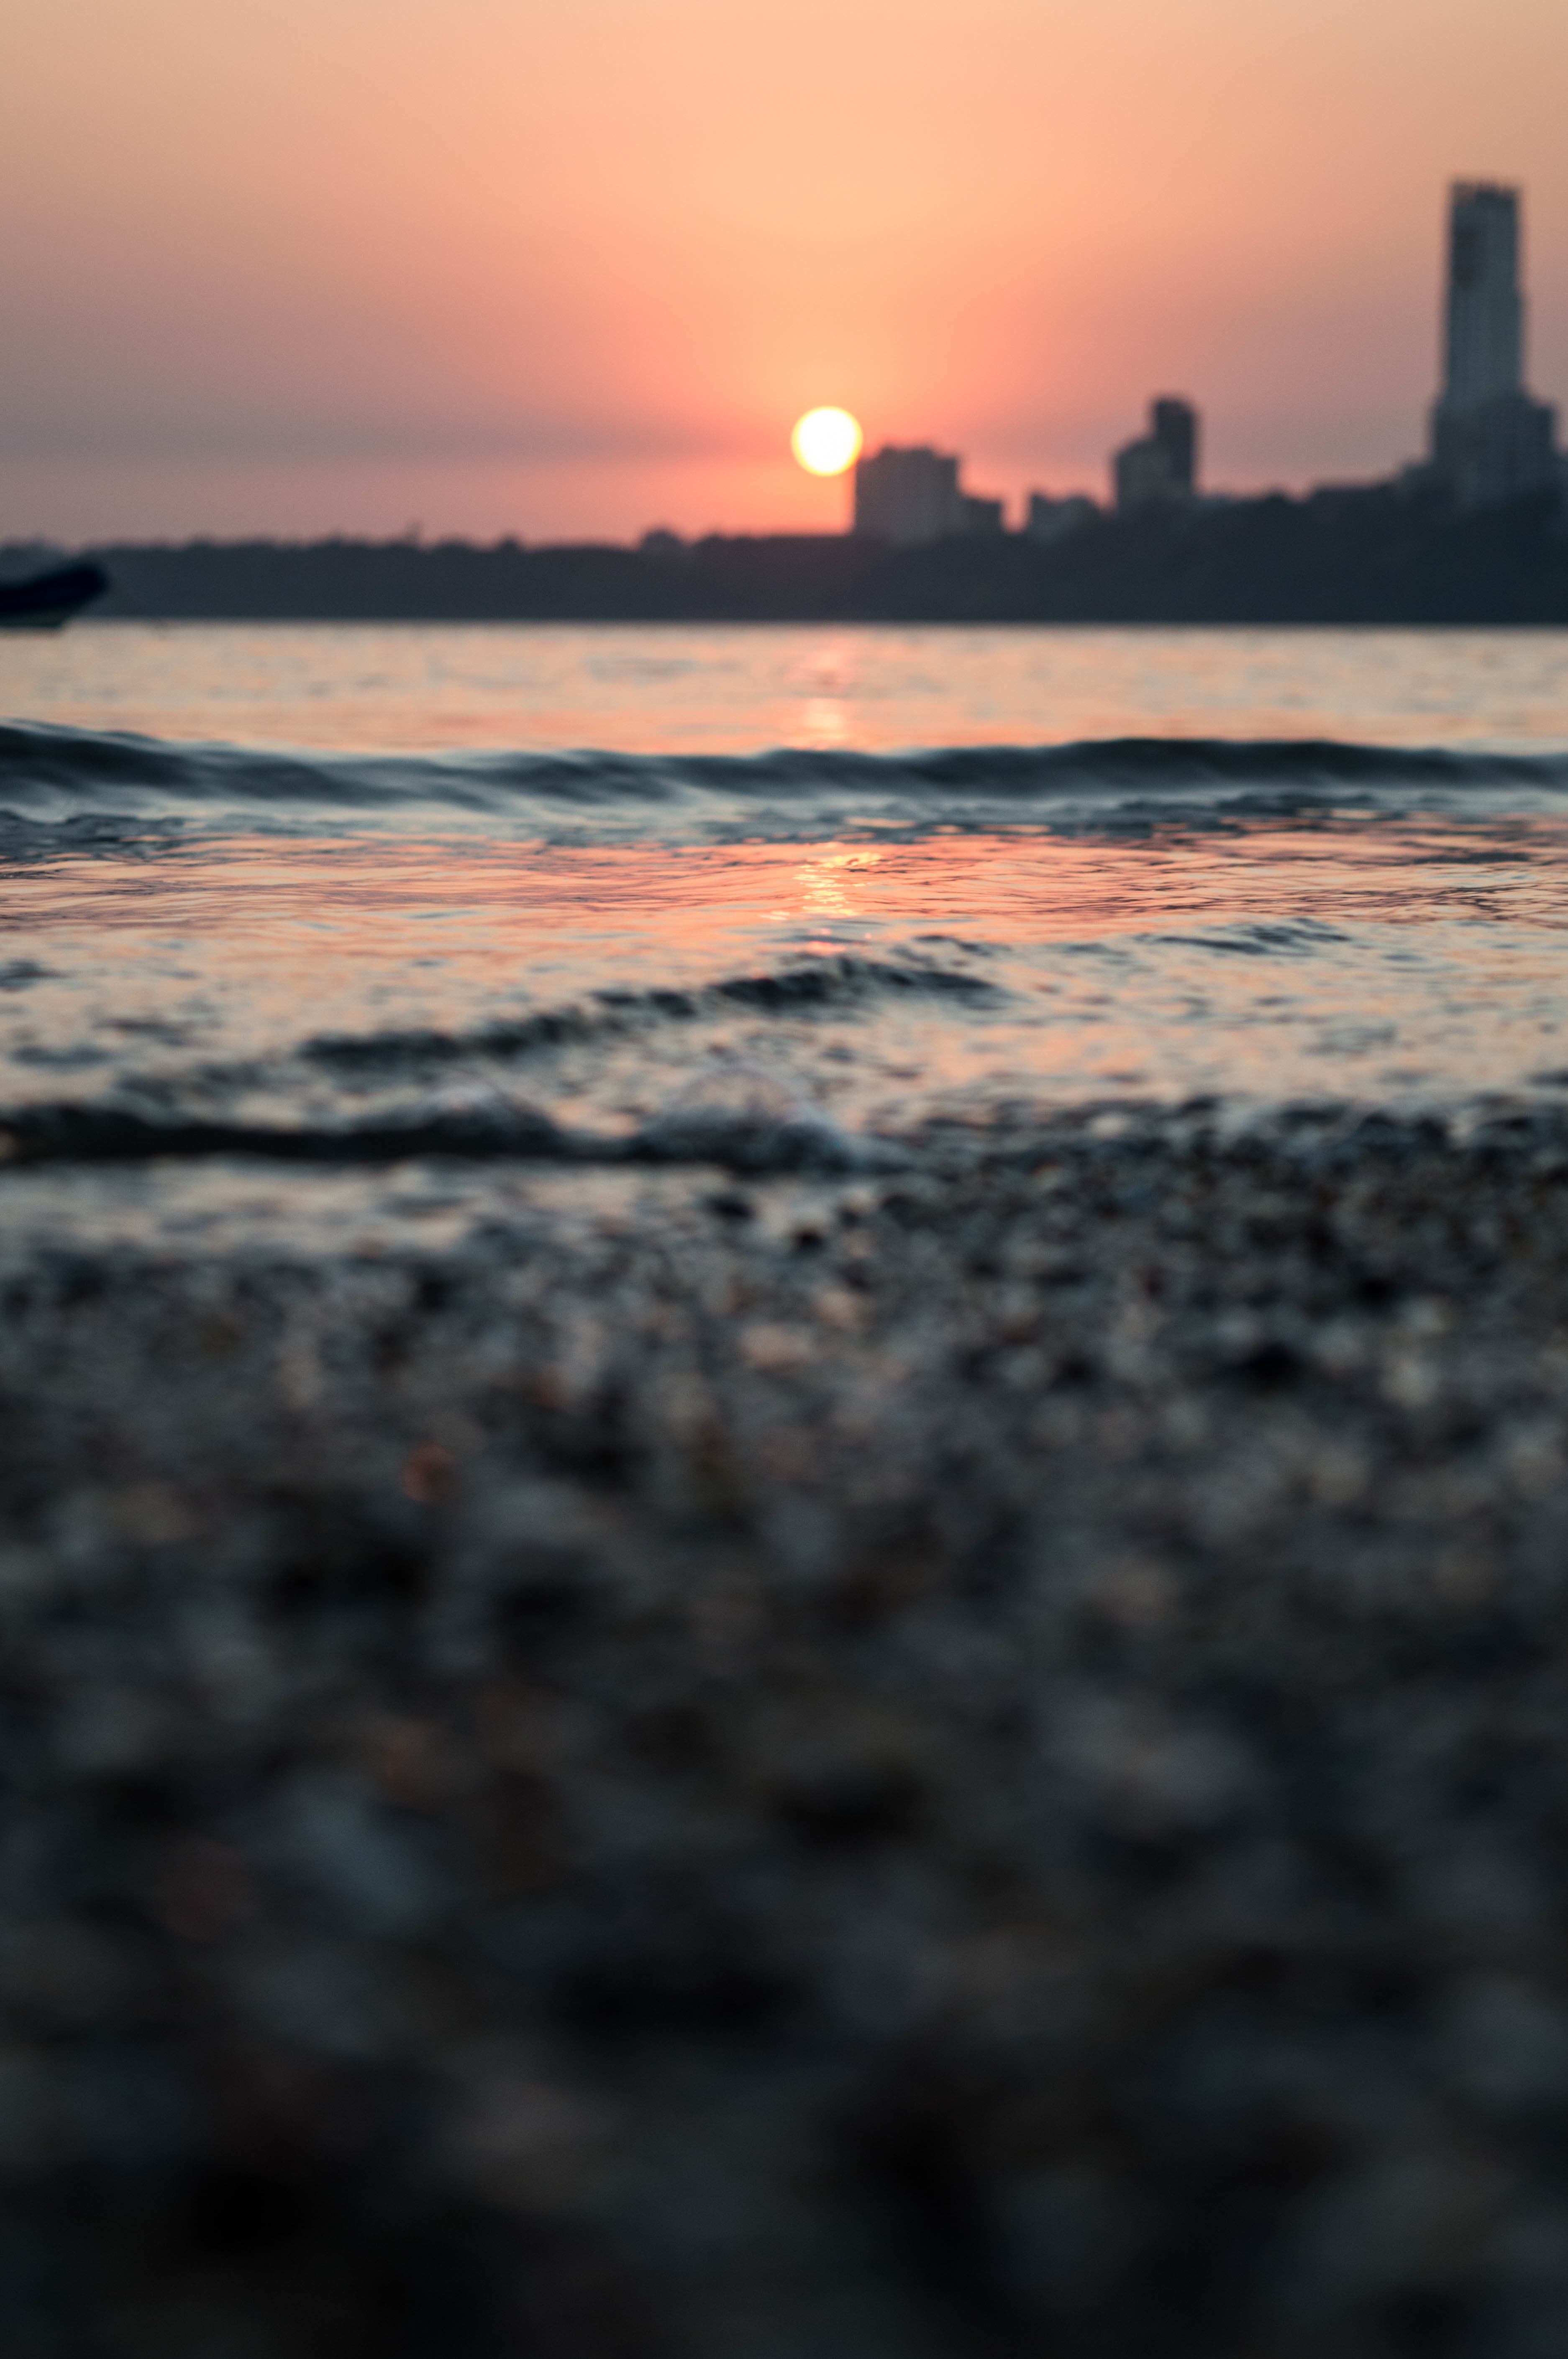
beach, sea, coast, sand, ocean, horizon, cloud, sunrise, sunset, sunlight, morning, shore, wave, dawn, dusk, evening, reflection, body of water, wind wave